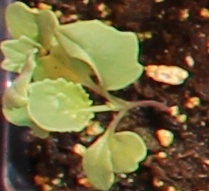
Label: Canola